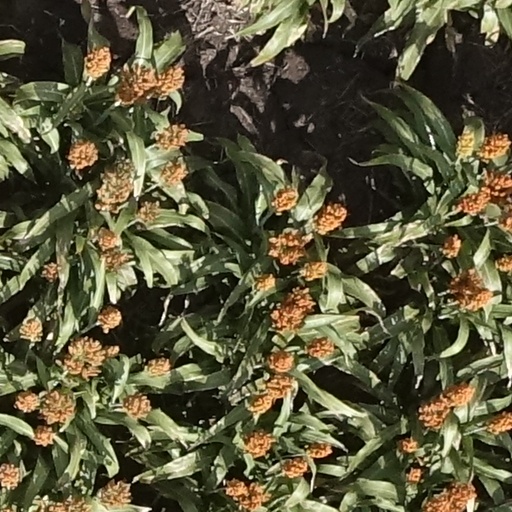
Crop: sorghum